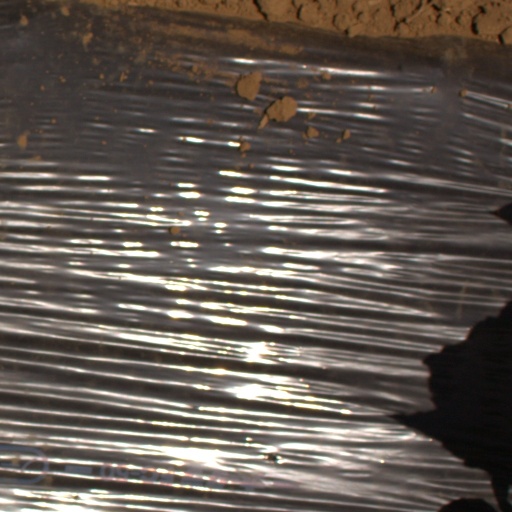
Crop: Jerusalem artichoke